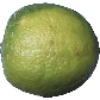
Label: limes